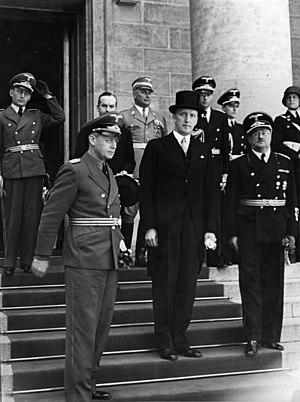
Karl Selter était un politicien estonien et un ministre des Affaires étrangères de l'Estonie.